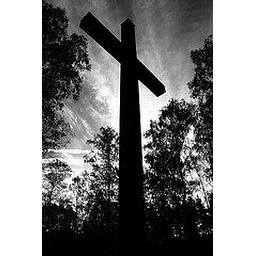
Cross in black and white